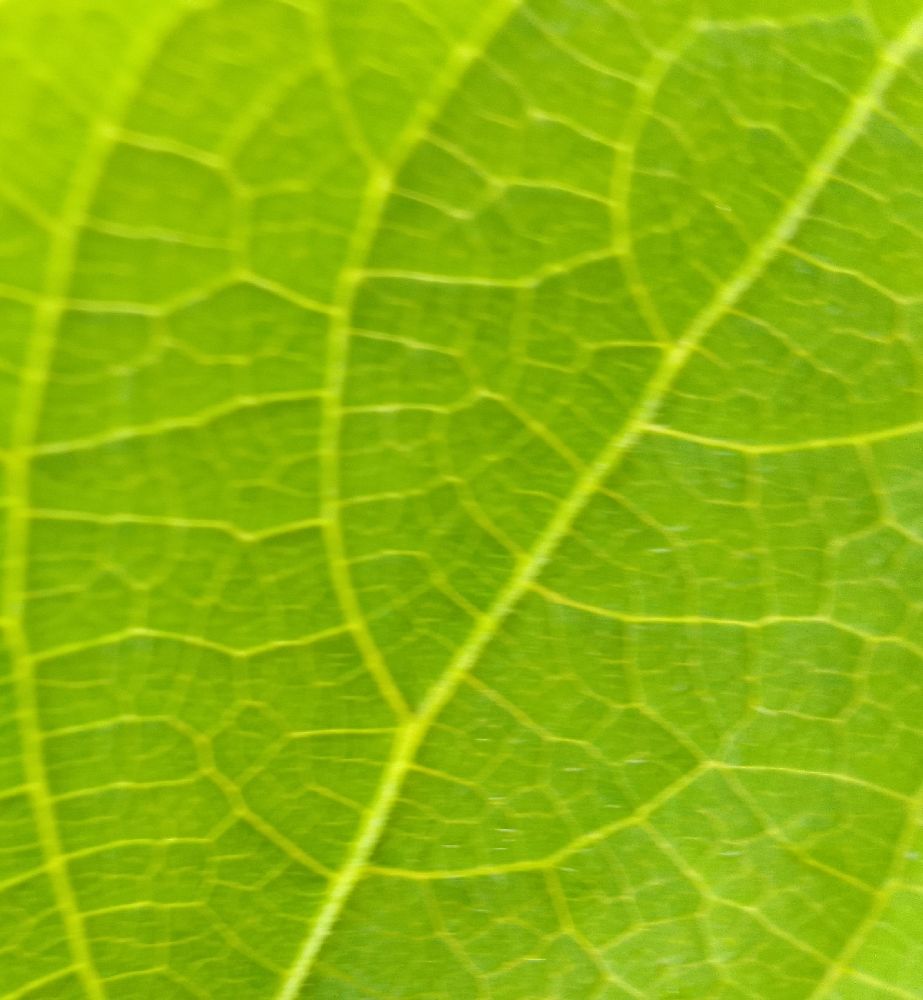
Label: healthy